Étienne Martellange

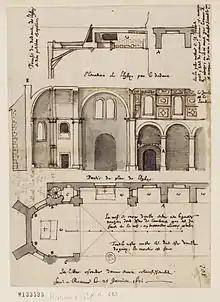
Architectural drawing of the church that formed part of the Jesuit school in Roanne. The church is now the Chapelle Saint-Michel.

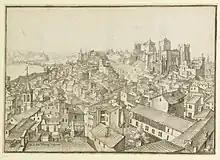
View of Avignon showing the Palais des Papes and the Pont Saint-Bénézet.

Étienne Martellange (22 December 1569 – 3 October 1641) was a French Jesuit architect and draftsman. He travelled widely in France as an architect for the Jesuit order and designed more than 25 buildings, mostly schools and their associated chapels or churches. His buildings reflect the Baroque style of the Counter-Reformation and include the Chapelle de la Trinité in Lyon and the church of Saint-Paul-Saint-Louis in Paris. In the course of his travels he made almost 200 detailed pen drawings depicting views of towns, buildings and monuments. These pictures have survived and provide an important historical record of French towns in the first third of the 17th century.